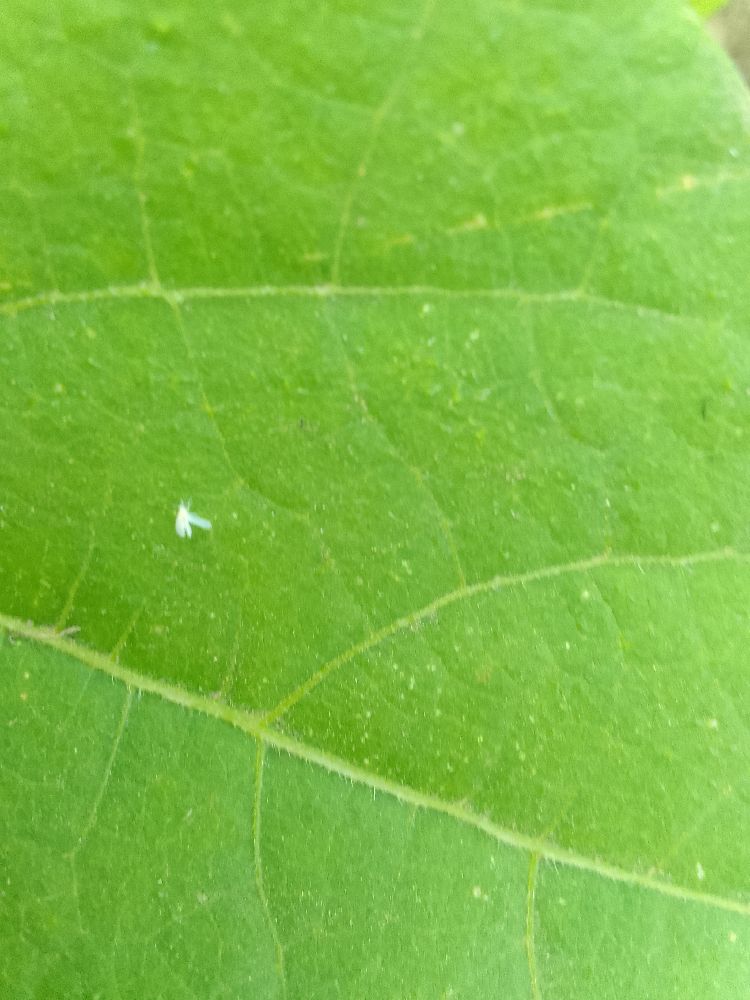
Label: healthy